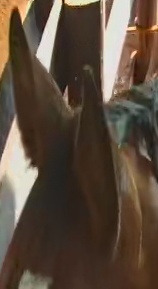
Face region: ears (position_of_ears)
Pain indicator: not_present